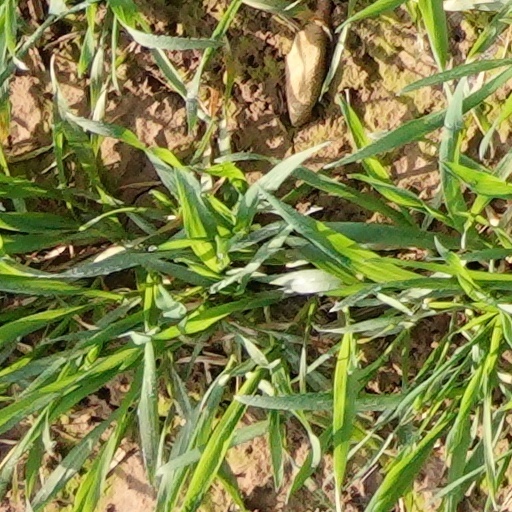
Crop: wheat